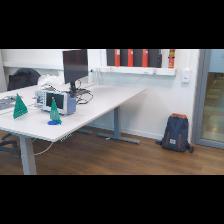
Label: NonHuman